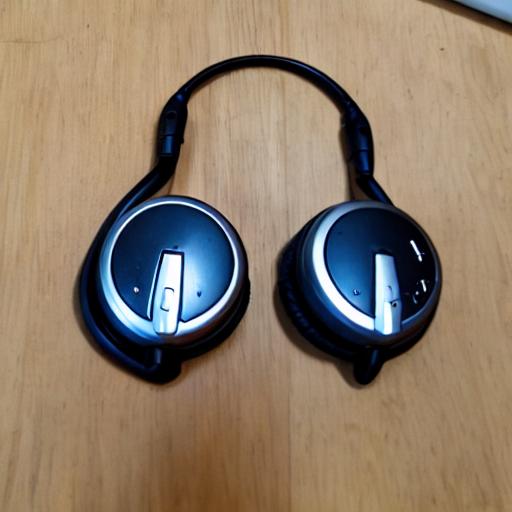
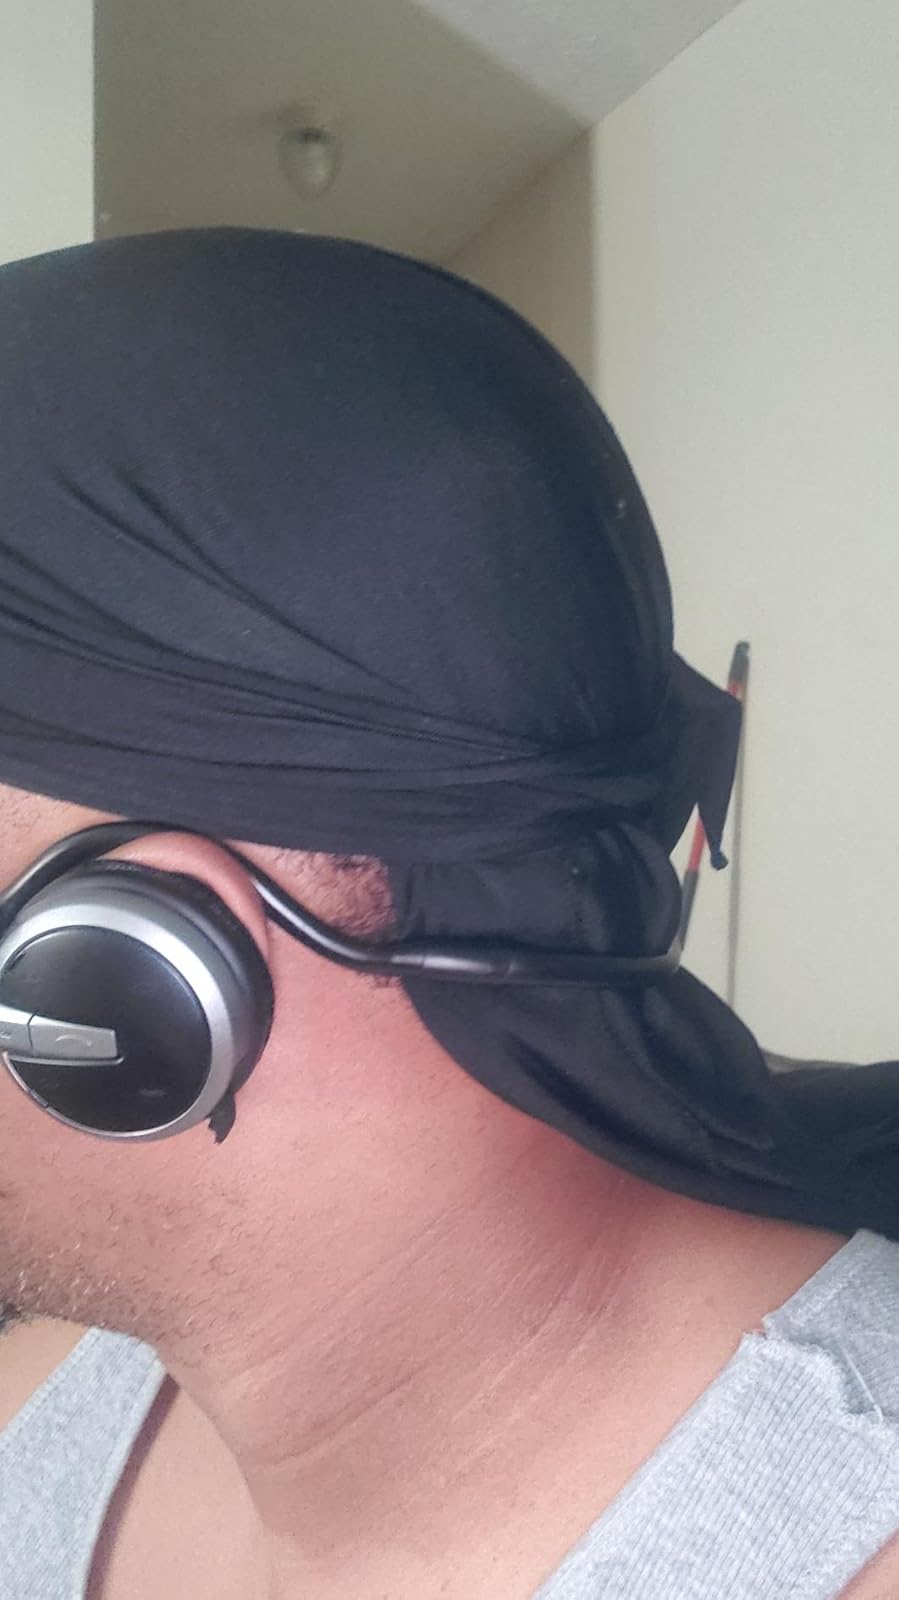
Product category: headphones
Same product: no